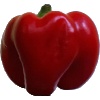
Label: Pepper Red 1